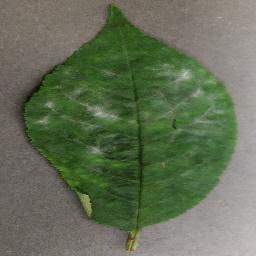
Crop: cherry
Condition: (including_sour)_powdery_mildew